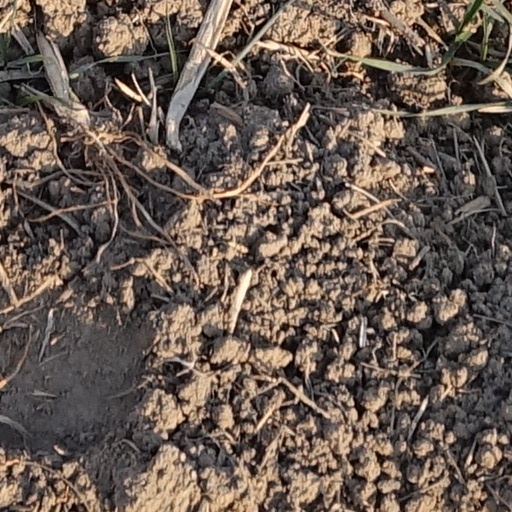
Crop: wheat